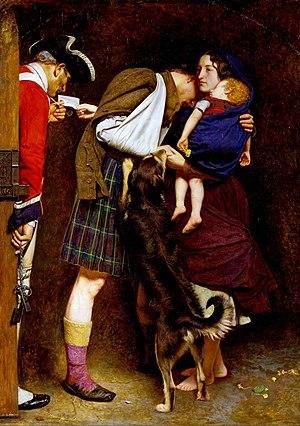
John Ruskin, né le 8 février 1819 à Bloomsbury à Londres, mort le 20 janvier 1900 à Coniston, est un écrivain, poète, peintre et critique d'art britannique.